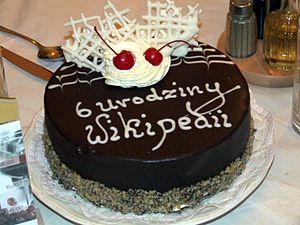
Le glaçage, ou crémage au Québec, est l'action de glacer en pâtisserie, c'est-à-dire de rendre lisse et brillant un biscuit ou une génoise en le recouvrant d'une couche décorative d'aspect vernissé, comme de la ganache ou du chocolat fondu. Le glaçage est utilisé pour de nombreuses préparations culinaires, les pâtisseries mais aussi les glaces. Il existe plusieurs sortes de glaçage utilisant un sirop à base de sucre glace, le fondant, le nappage ou le caramel.